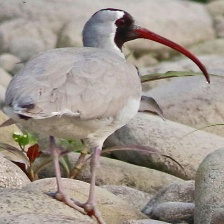
Species: IBISBILL
Scientific name: IBIDORHYNCHA STRUTHERSII